Ted F. Bowlds

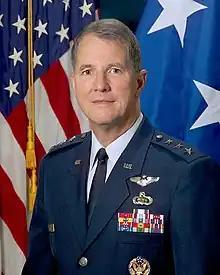
Ted F. Bowlds

Lieutenant General Ted Francis Bowlds (born September 11, 1953) is a former Commander, Electronic Systems Center, Hanscom Air Force Base, Mass. The center's mission is to acquire command and control systems for the Air Force. The organization comprises more than 12,000 people located at six sites throughout the United States. The men and women of the ESC manage more than $3 billion in programs annually in support of the Air Force, and joint and coalition forces.